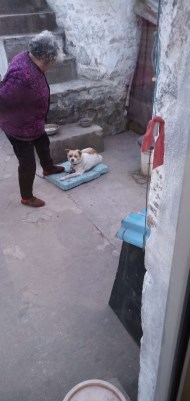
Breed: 3336-n000121-chinese_rural_dog